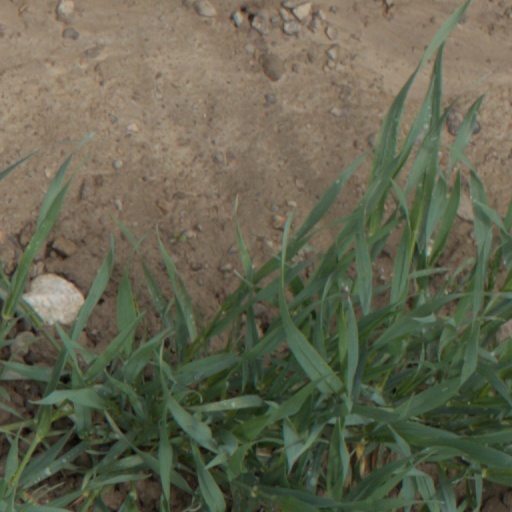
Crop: wheat